List of This Is Us characters

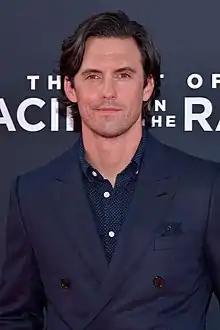
Milo Ventimiglia in 2019

Jack Pearson (August 31, 1944 – January 26, 1998), portrayed by Milo Ventimiglia, is Rebecca's first husband (until he dies), and the father of Kevin, Kate, and Randall. Jack had a brother named Nick.